Relational goods

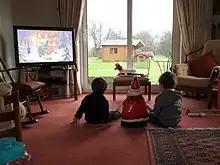
People watch increasing amounts of television. This potentially takes time away from forging relationships

Despite the reality that television correlates to unhappiness, the habit propagates because firstly, television is a cheap medium that requires no effort for a proportionally high degree of entertainment, compared to the higher degree of effort necessitated in socialization. Furthermore, television is highly addictive. The golden age of television has successfully created a pseudo-reality that people can escape to, alienating them from others. On the other hand, evolutionary psychologist Robin Dunbar has shown that gossip evolved as an aid to social bonding, and about 2/3 of our conversations can be boiled down to gossip (defined as discussions on social topics). Discussing television shows is arguably a sub-set of this, and can thus help in forming relationships.